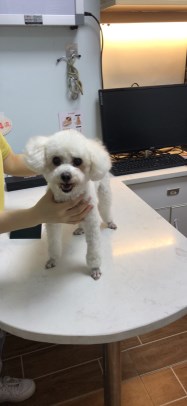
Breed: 7449-n000128-teddy